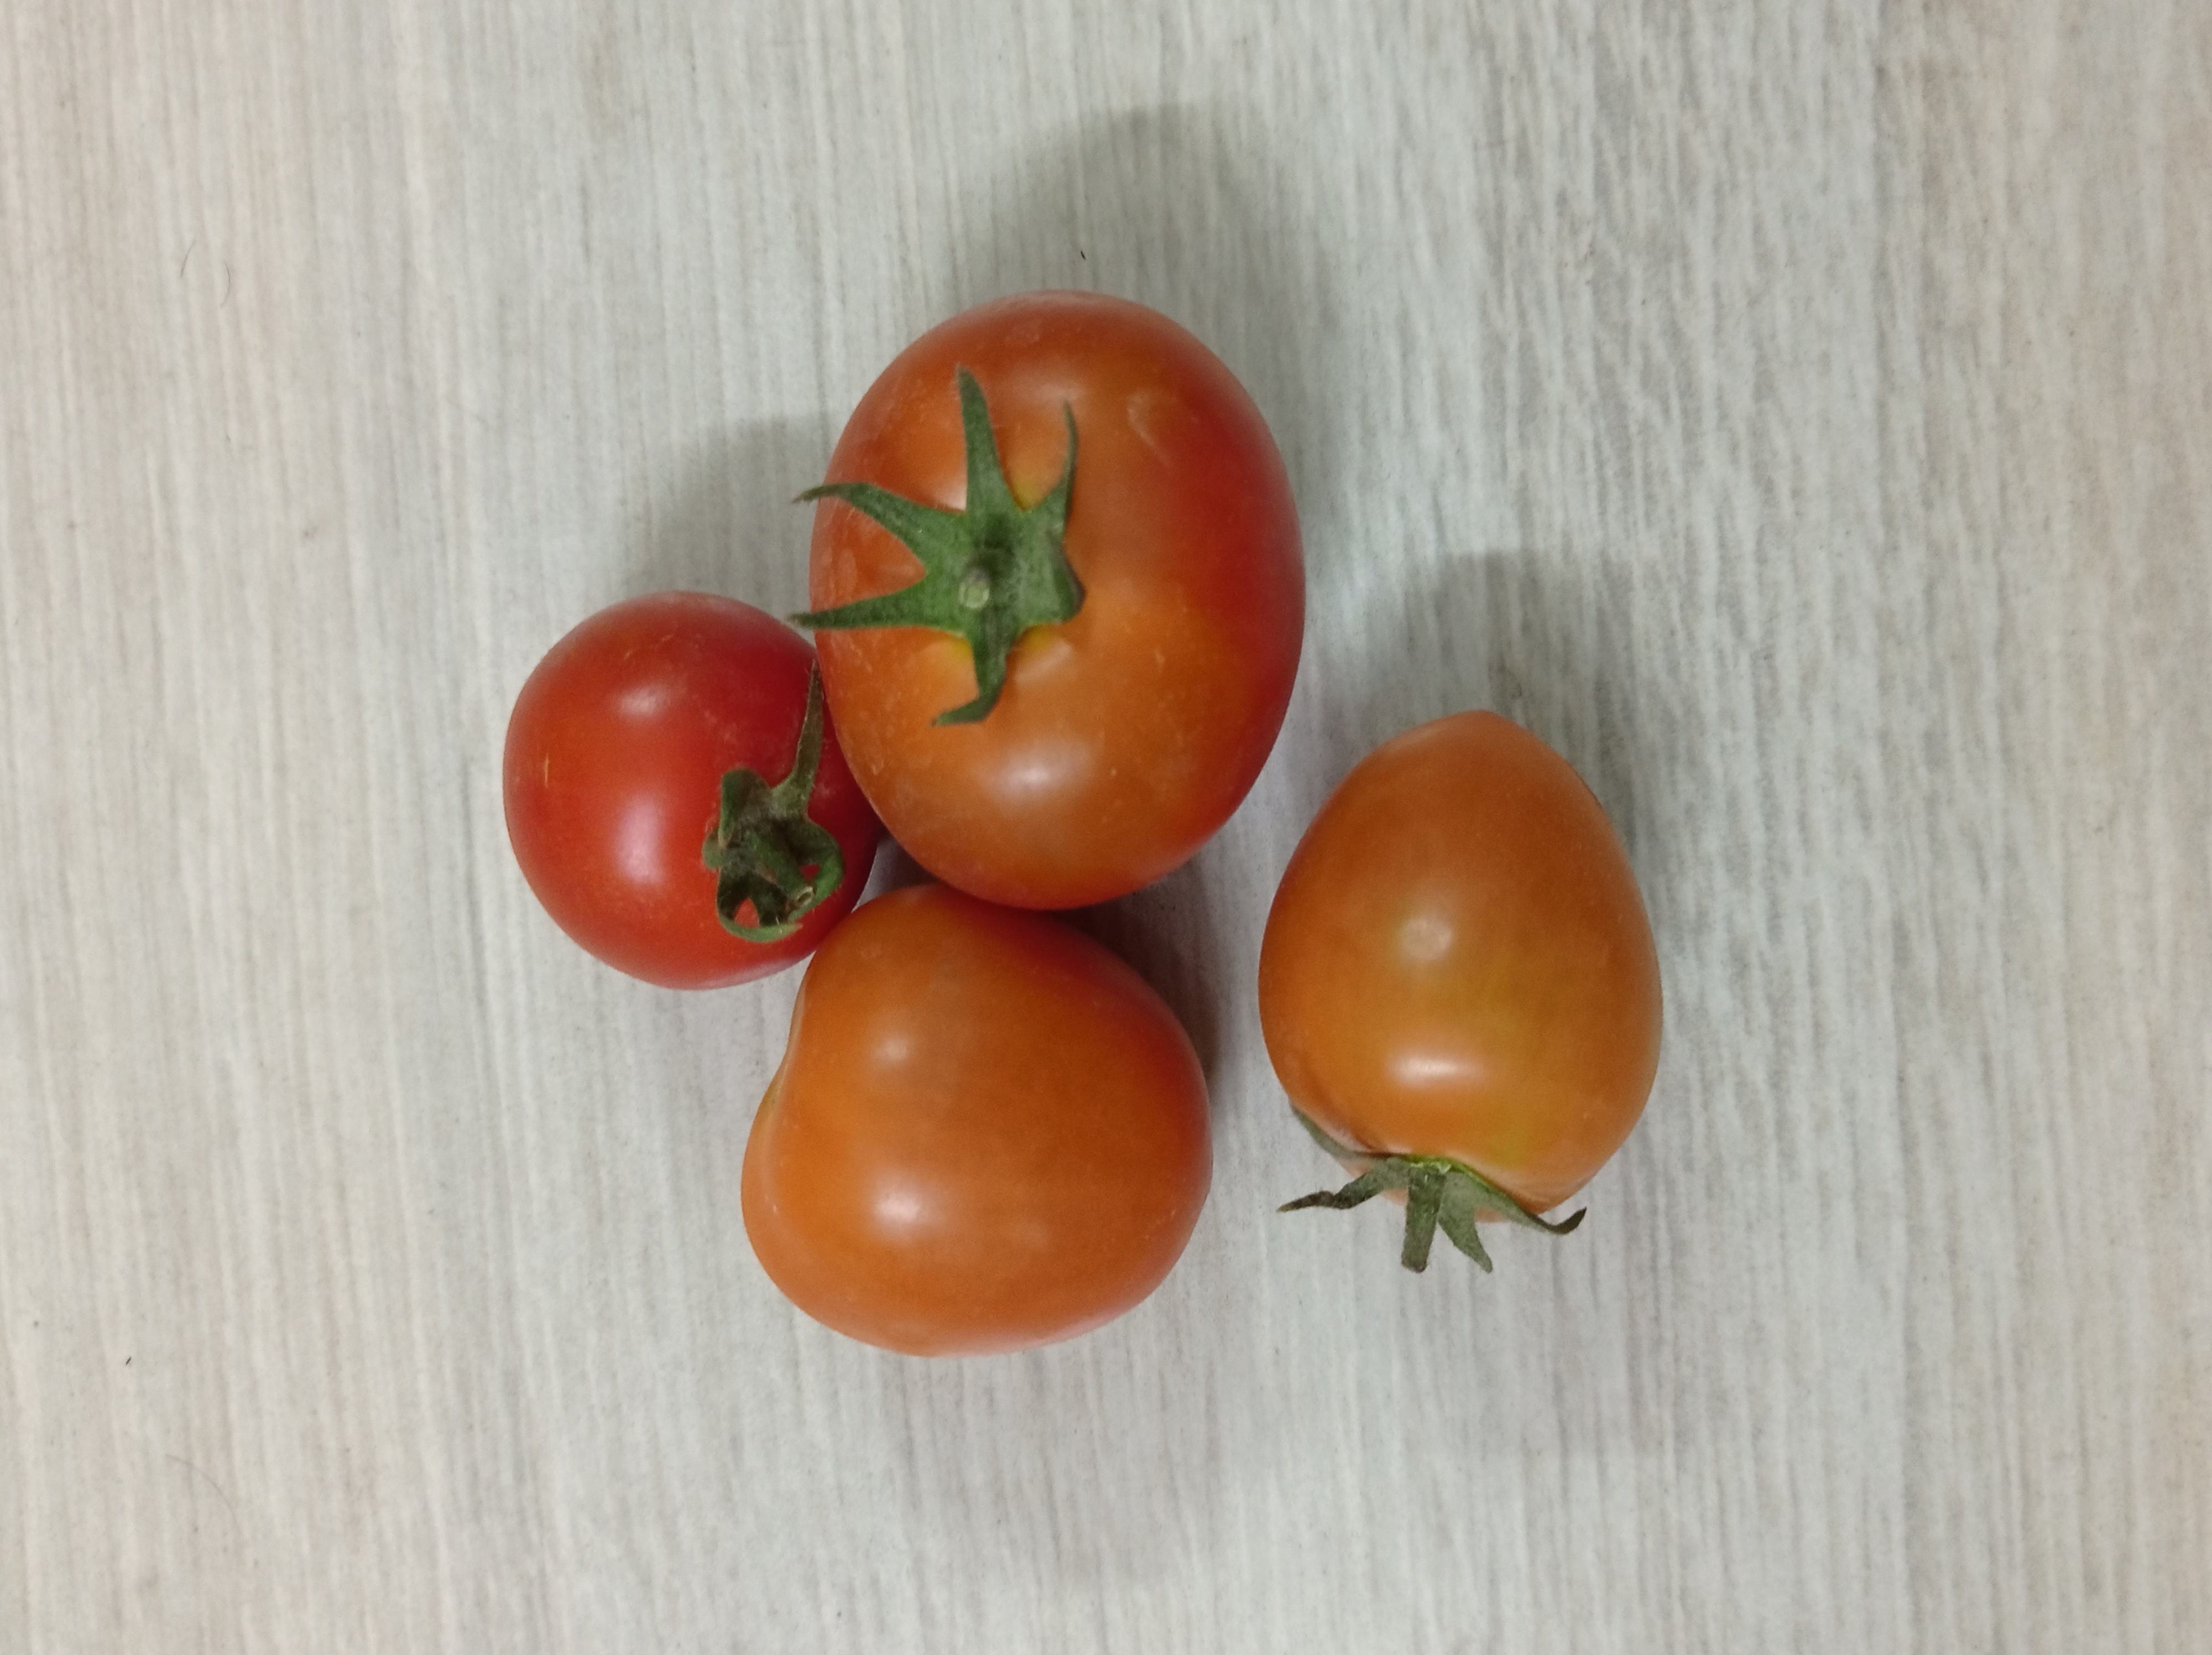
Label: Fresh